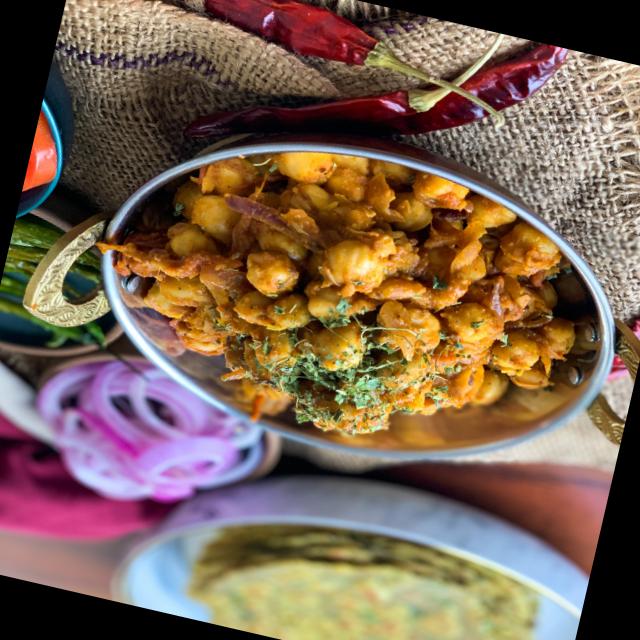
Dish: chole